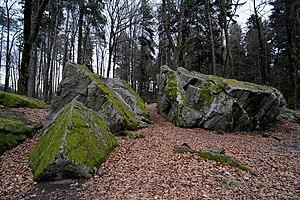
Cet article recense les blocs erratiques de Suisse.
Le Jolimont est une colline de Suisse culminant à 602 m d'altitude.